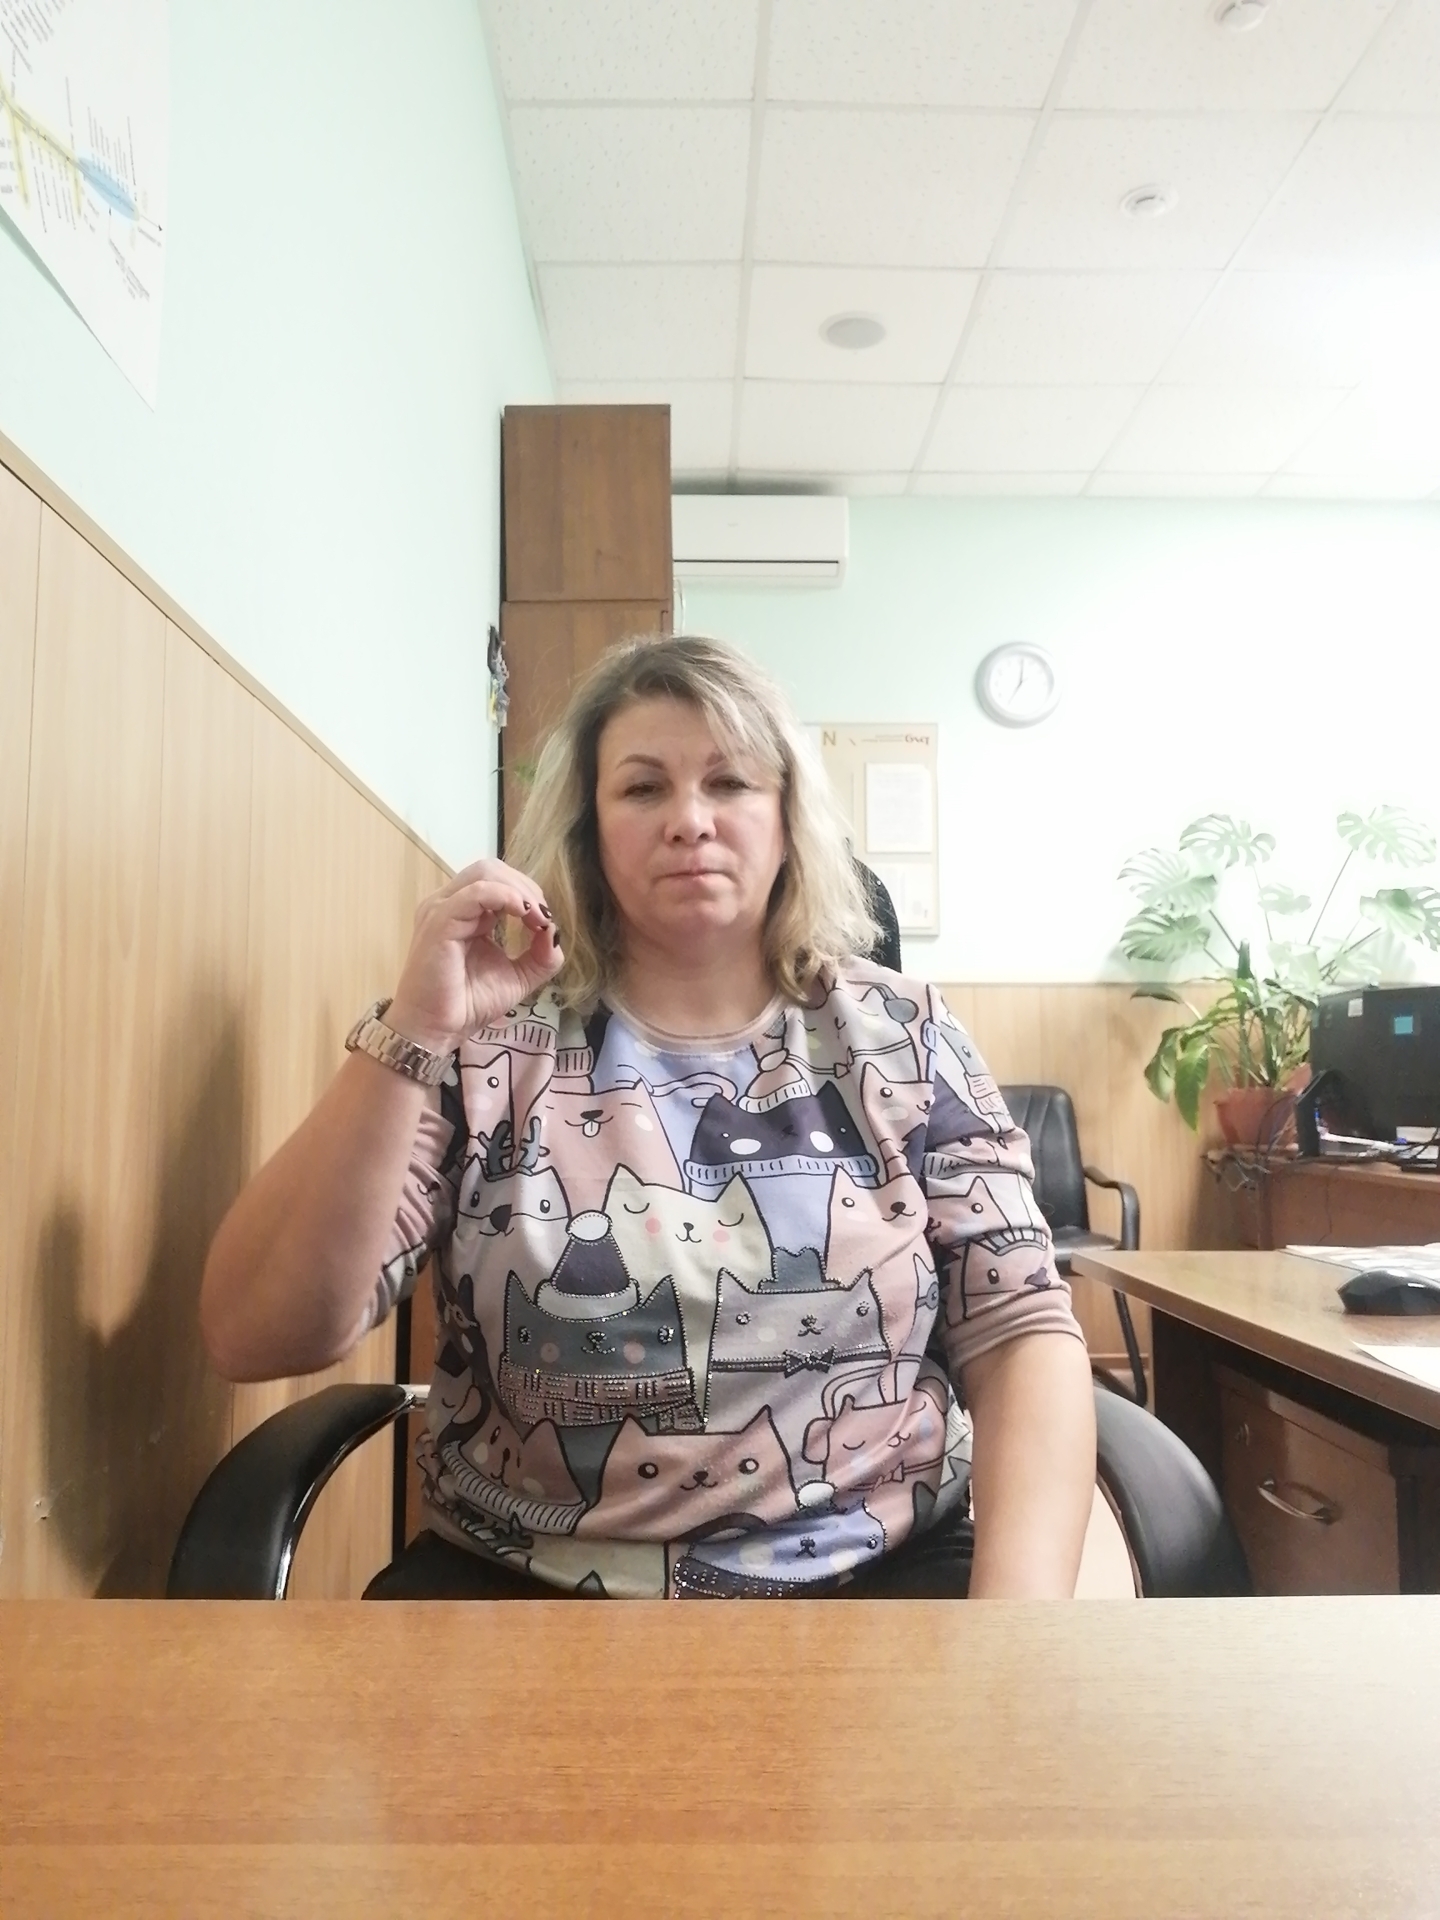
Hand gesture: grip